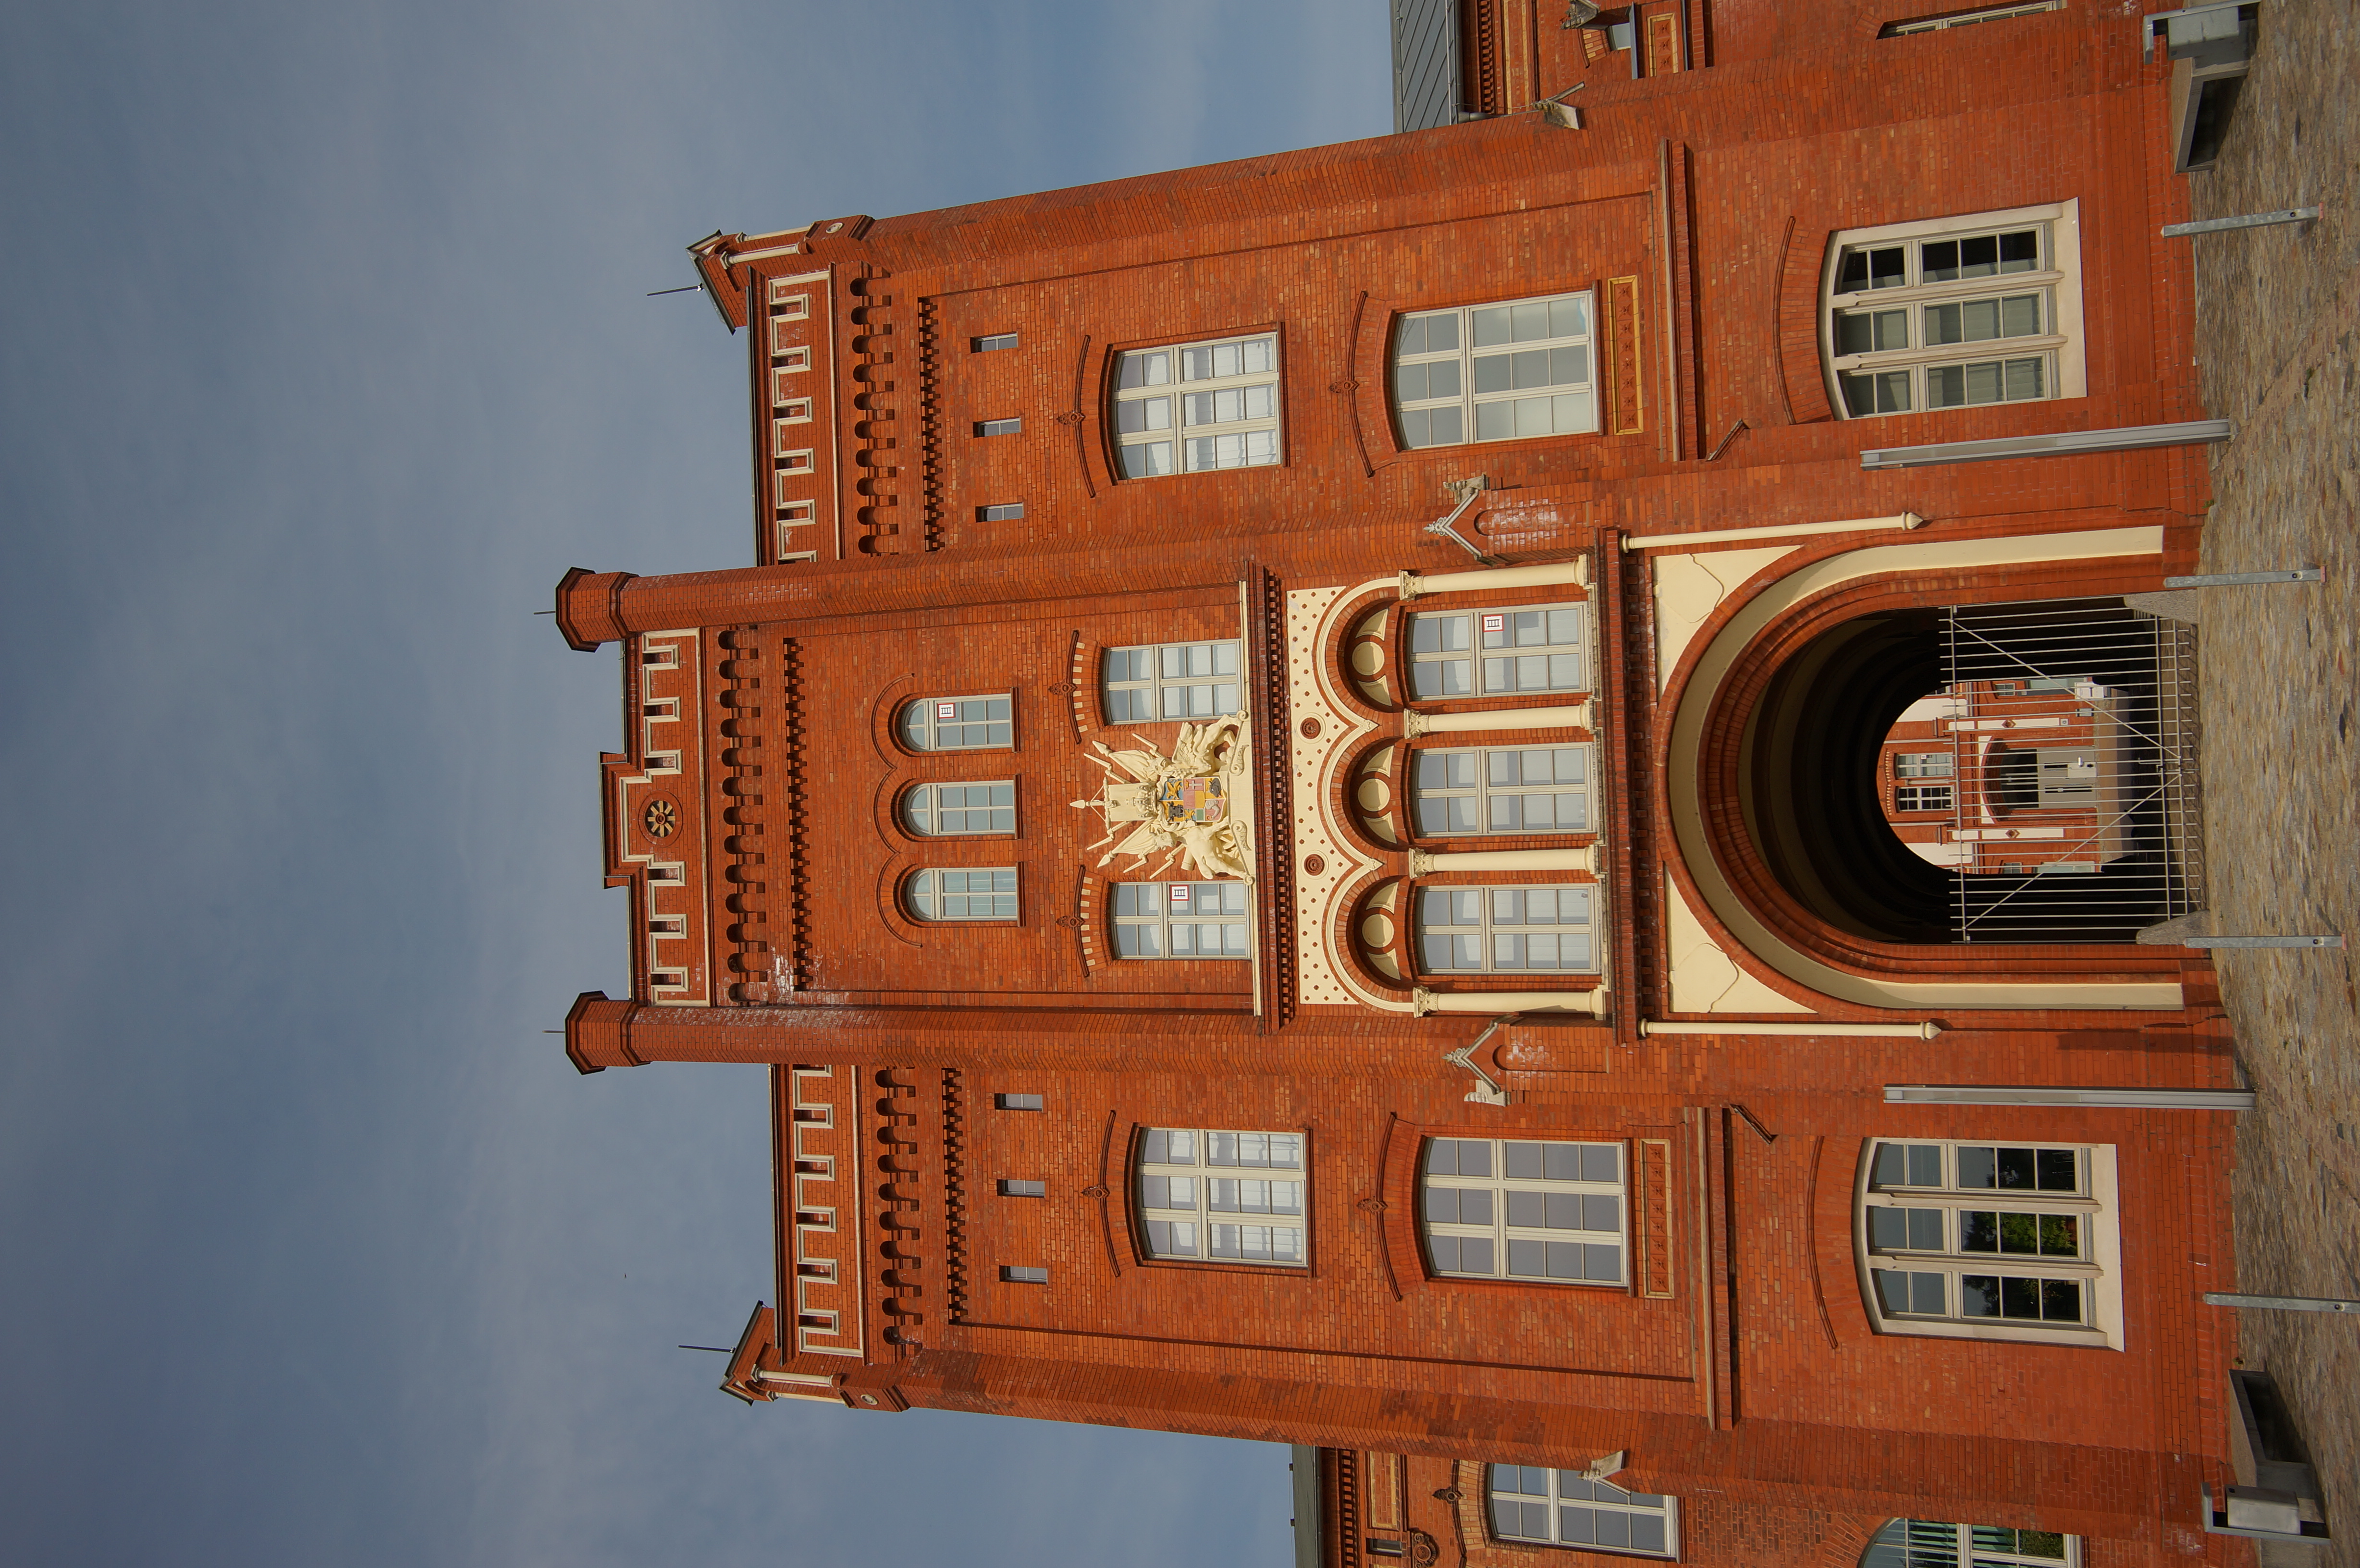
architecture, house, town, building, palace, downtown, arch, landmark, facade, brick, 2016, germany, deutschland, samyang, sony, estate, nex, nex6, 21mm, mecklenburgvorpommern, lenstagged, samyang21mm114umccse, samyang21mm, steffenzahn, schwerin, neighbourhood, urban area, ancient history